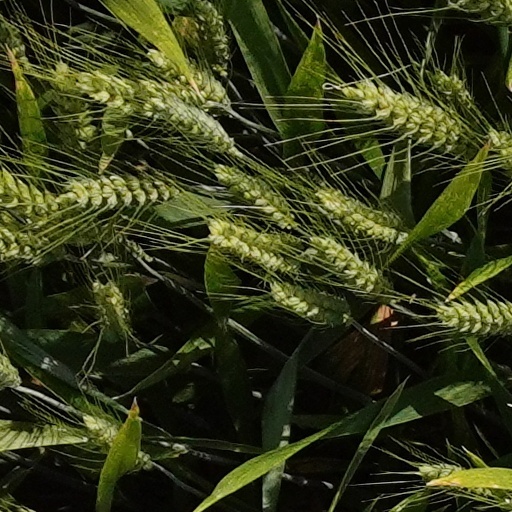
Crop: wheat